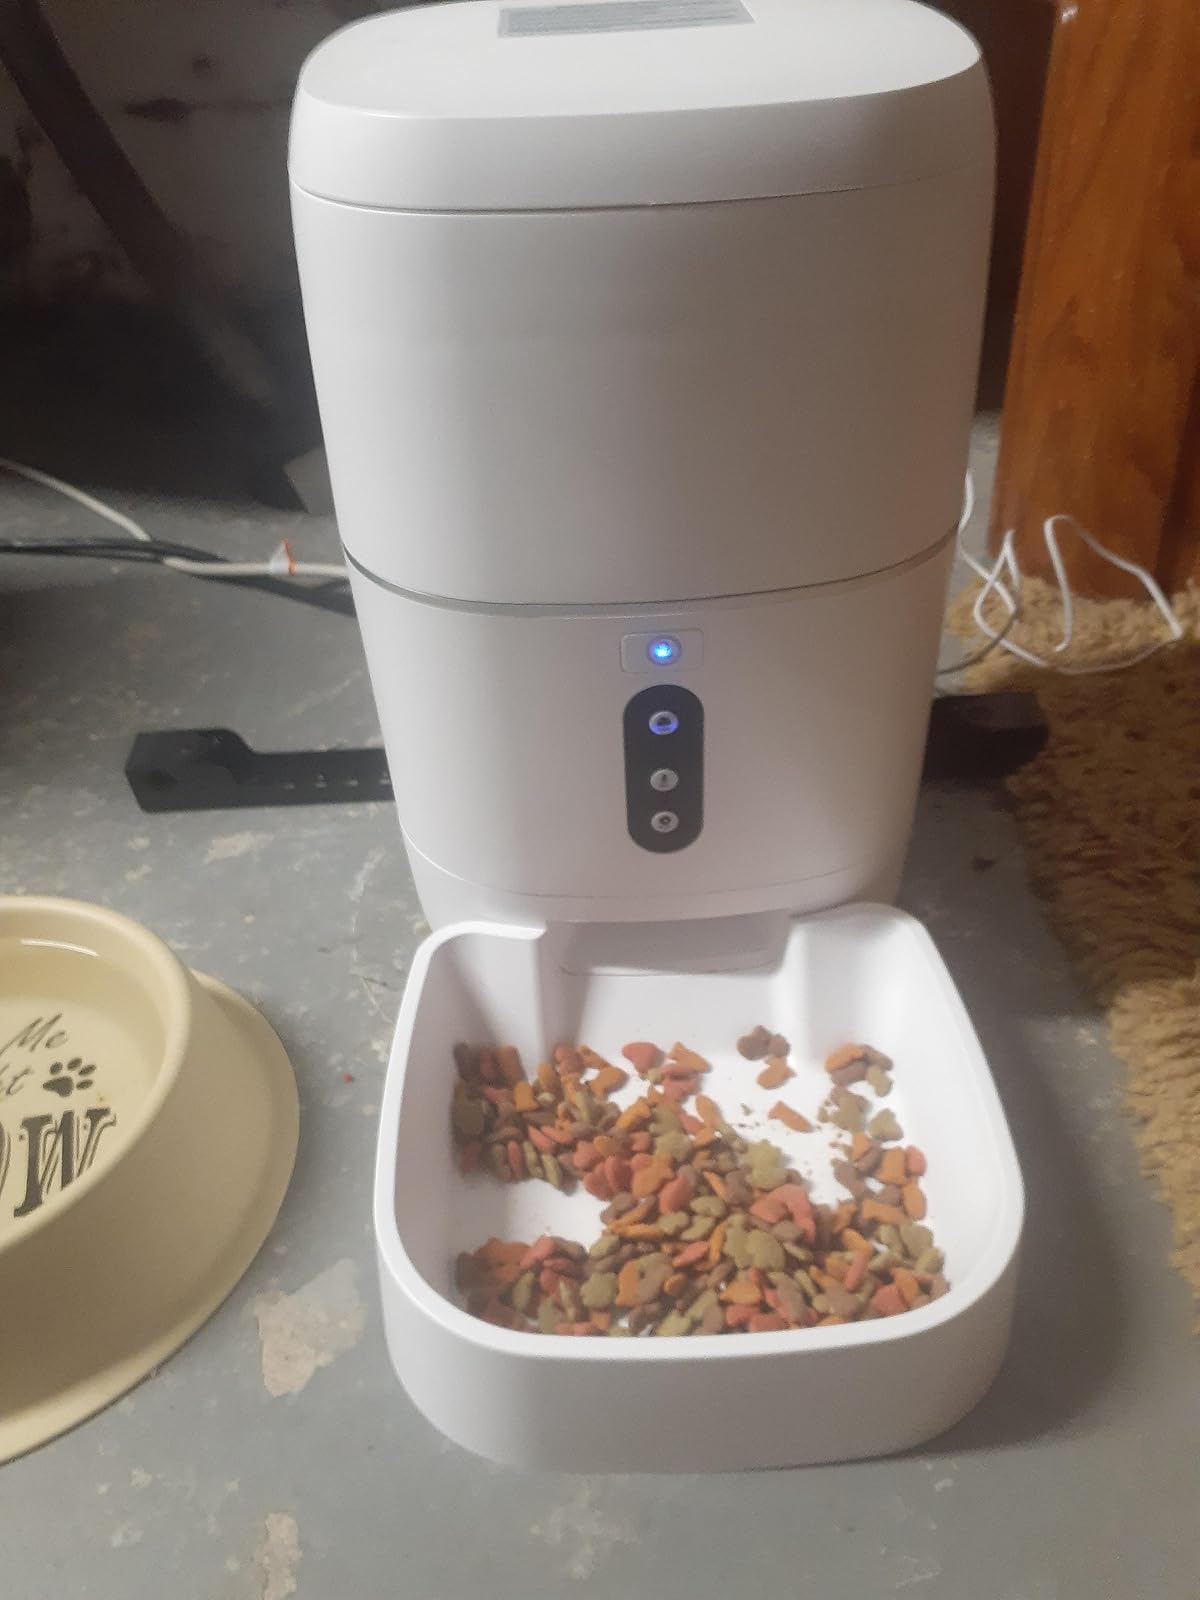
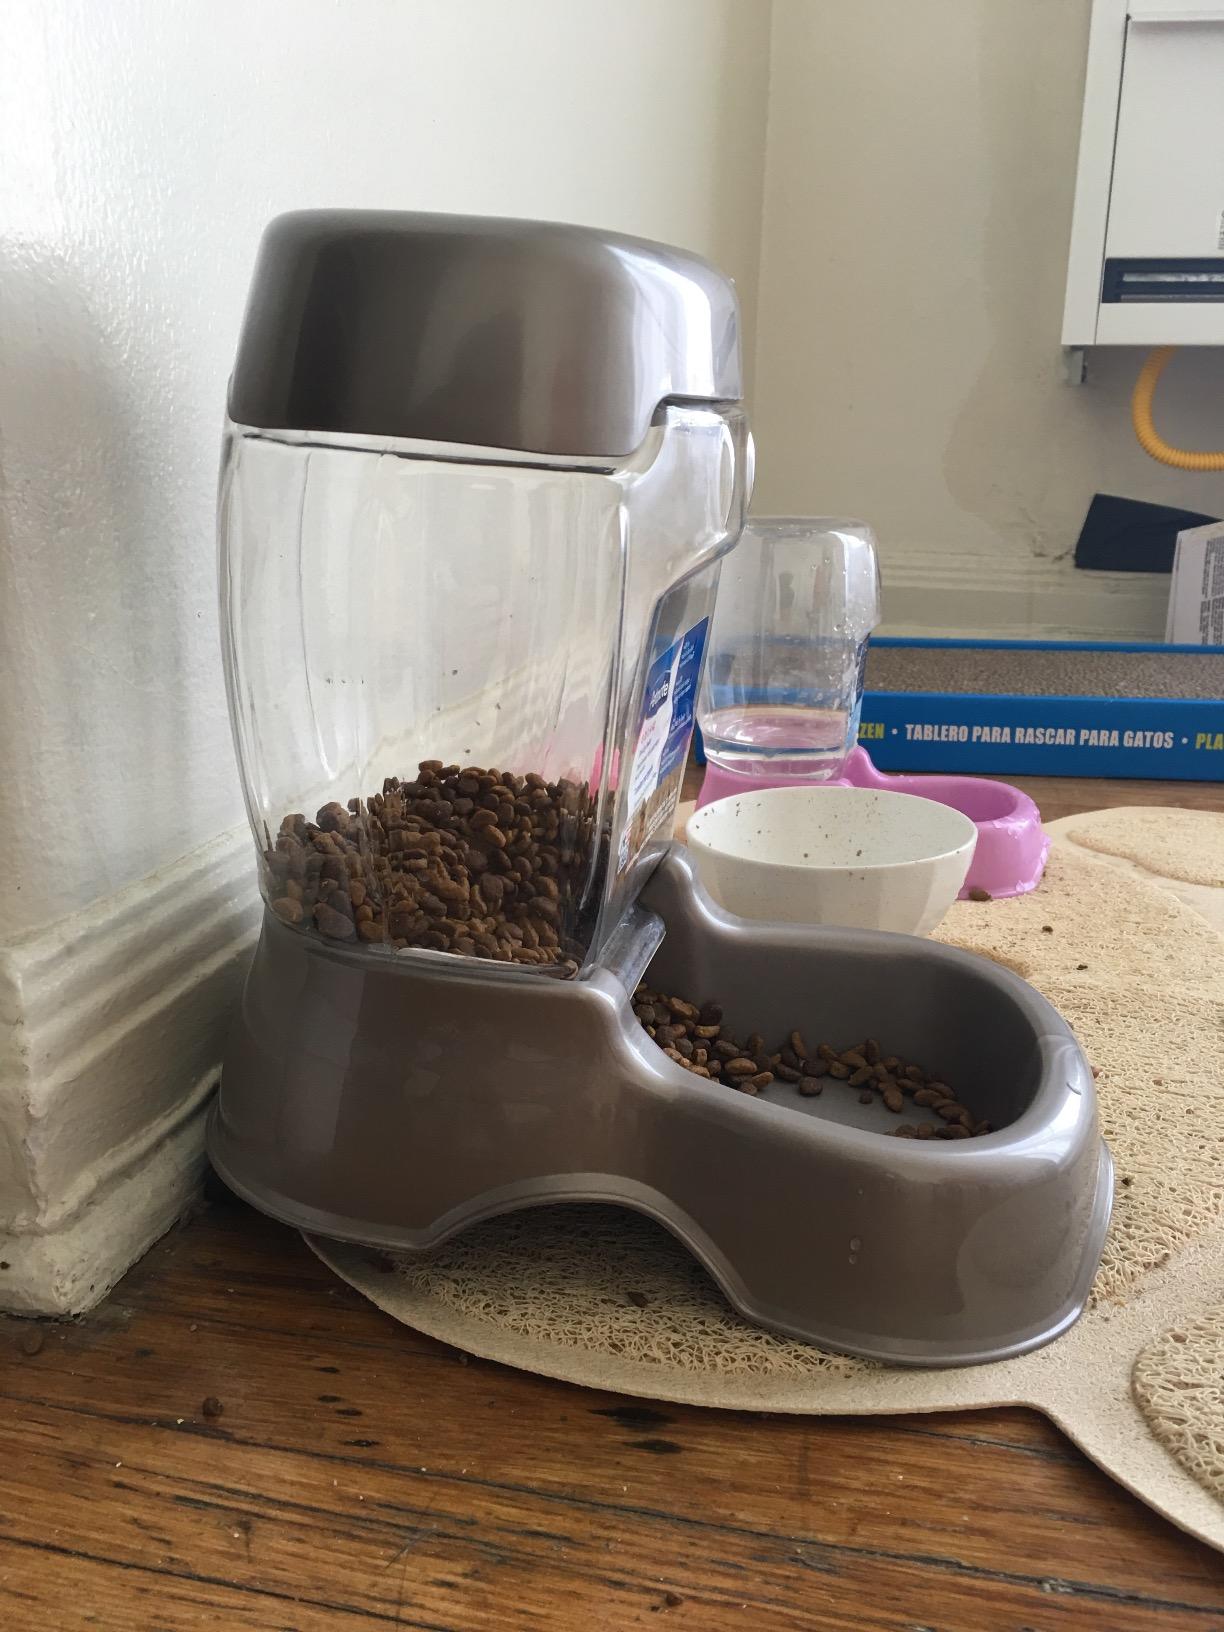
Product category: items_feeder
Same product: no